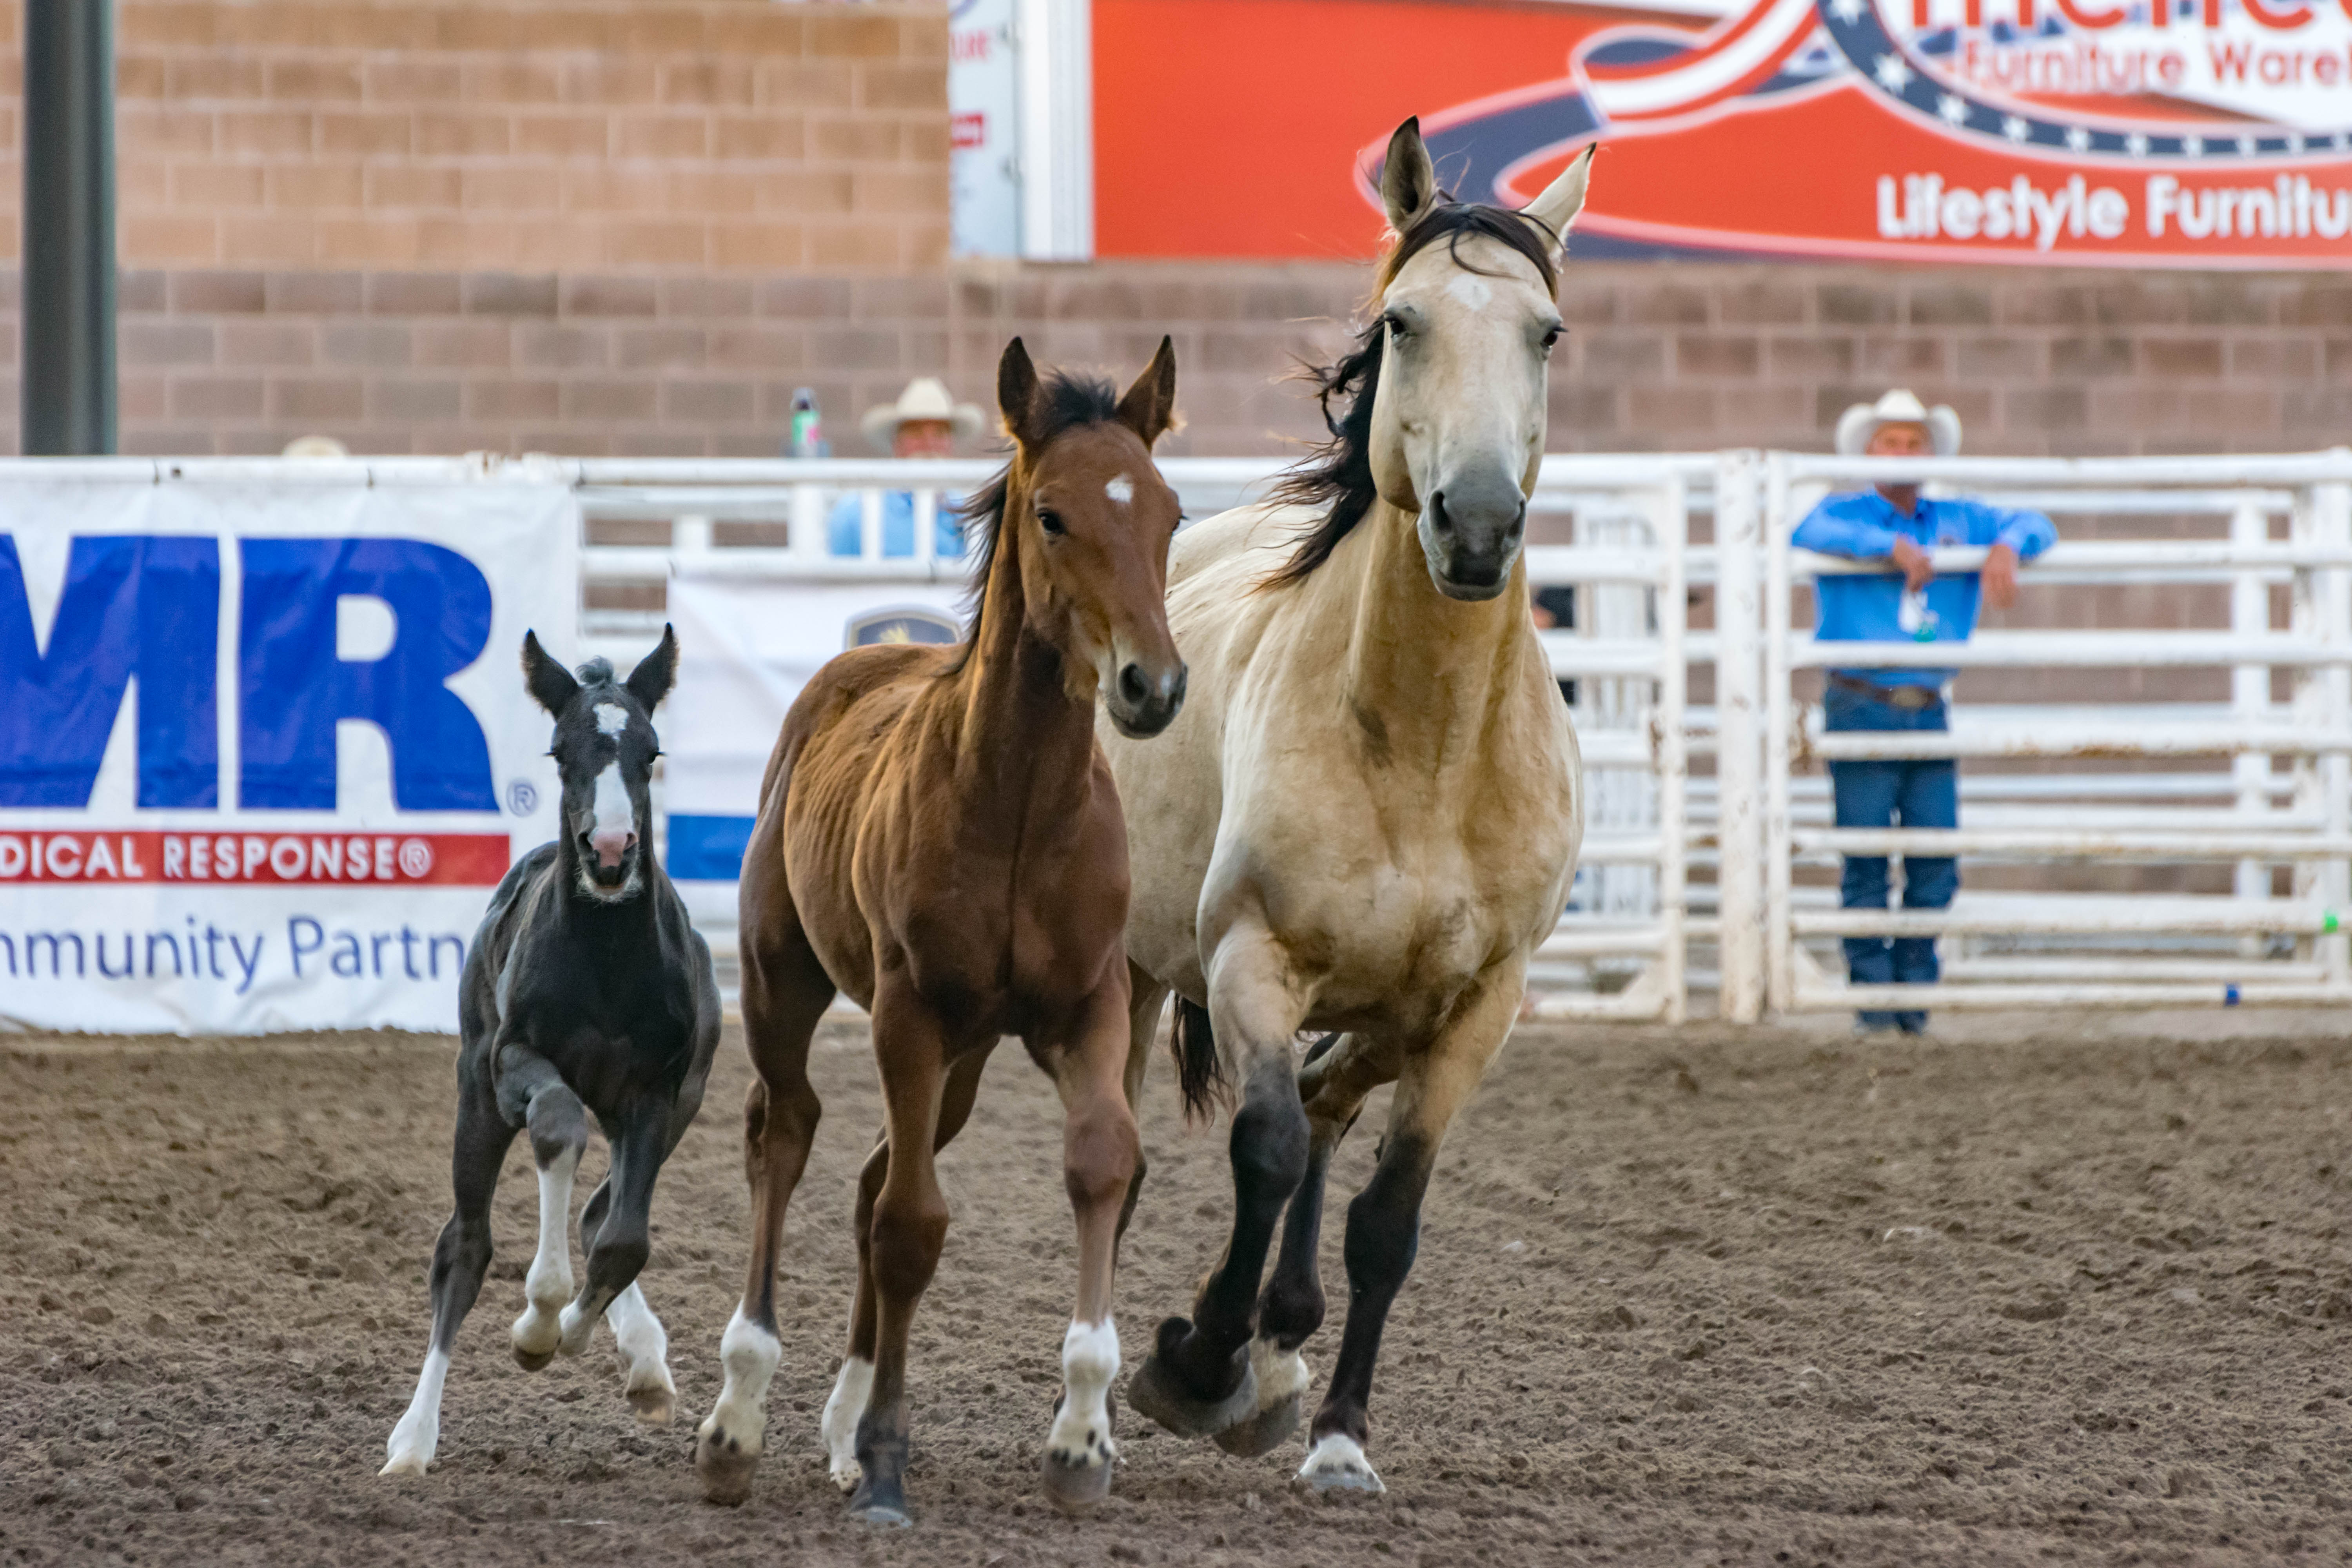
soil, stallion, equine, race, horses, sports, animals, cowboy, mare, foal, rodeo, western riding, traditional sport, barrel racing, horse like mammal, mustang horse, animal sports, equestrian sport, reining, western pleasure